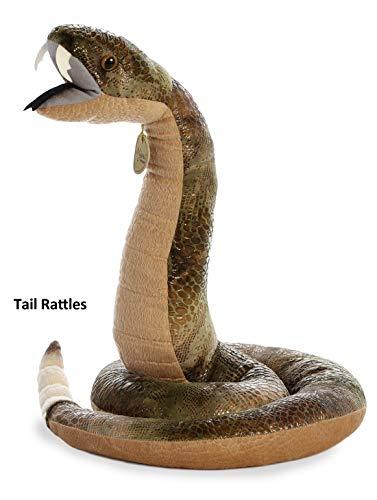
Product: Aurora Rattlesnake Plush, Green
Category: Toys & Games | Stuffed Animals & Plush Toys | Stuffed Animals & Teddy Bears
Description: Fine plush fabric.
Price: $11.51
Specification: ProductDimensions:10x12.5x13inches|ItemWeight:11.2ounces|ShippingWeight:11.2ounces(Viewshippingratesandpolicies)|ASIN:B07DJCXSN7|Itemmodelnumber:26347|Manufacturerrecommendedage:3yearsandup